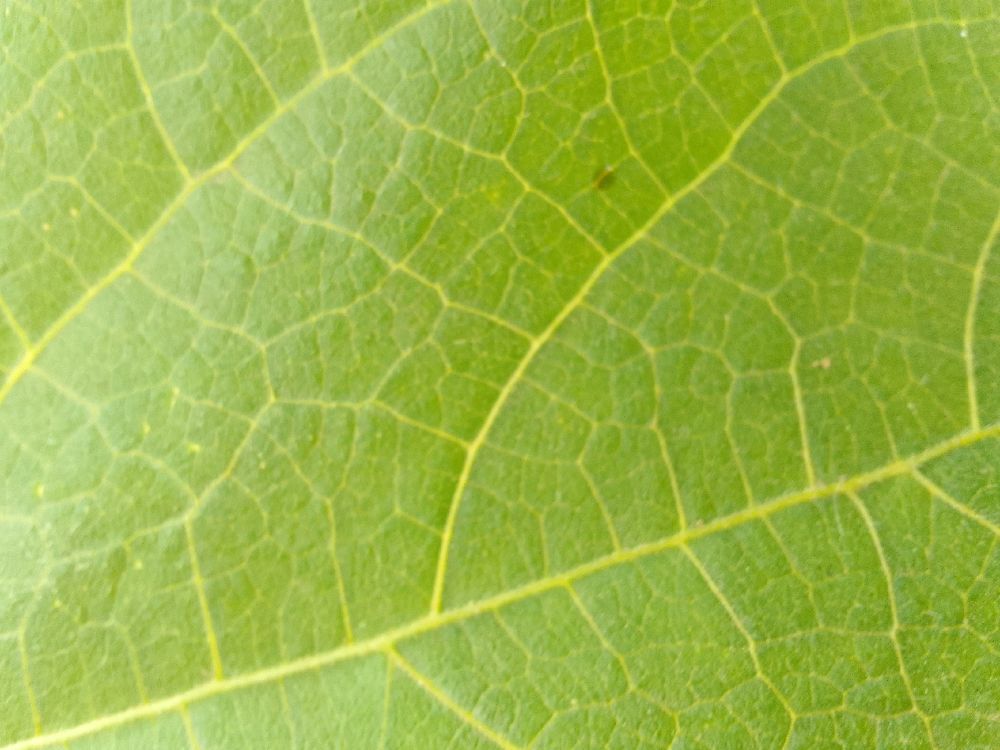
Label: healthy